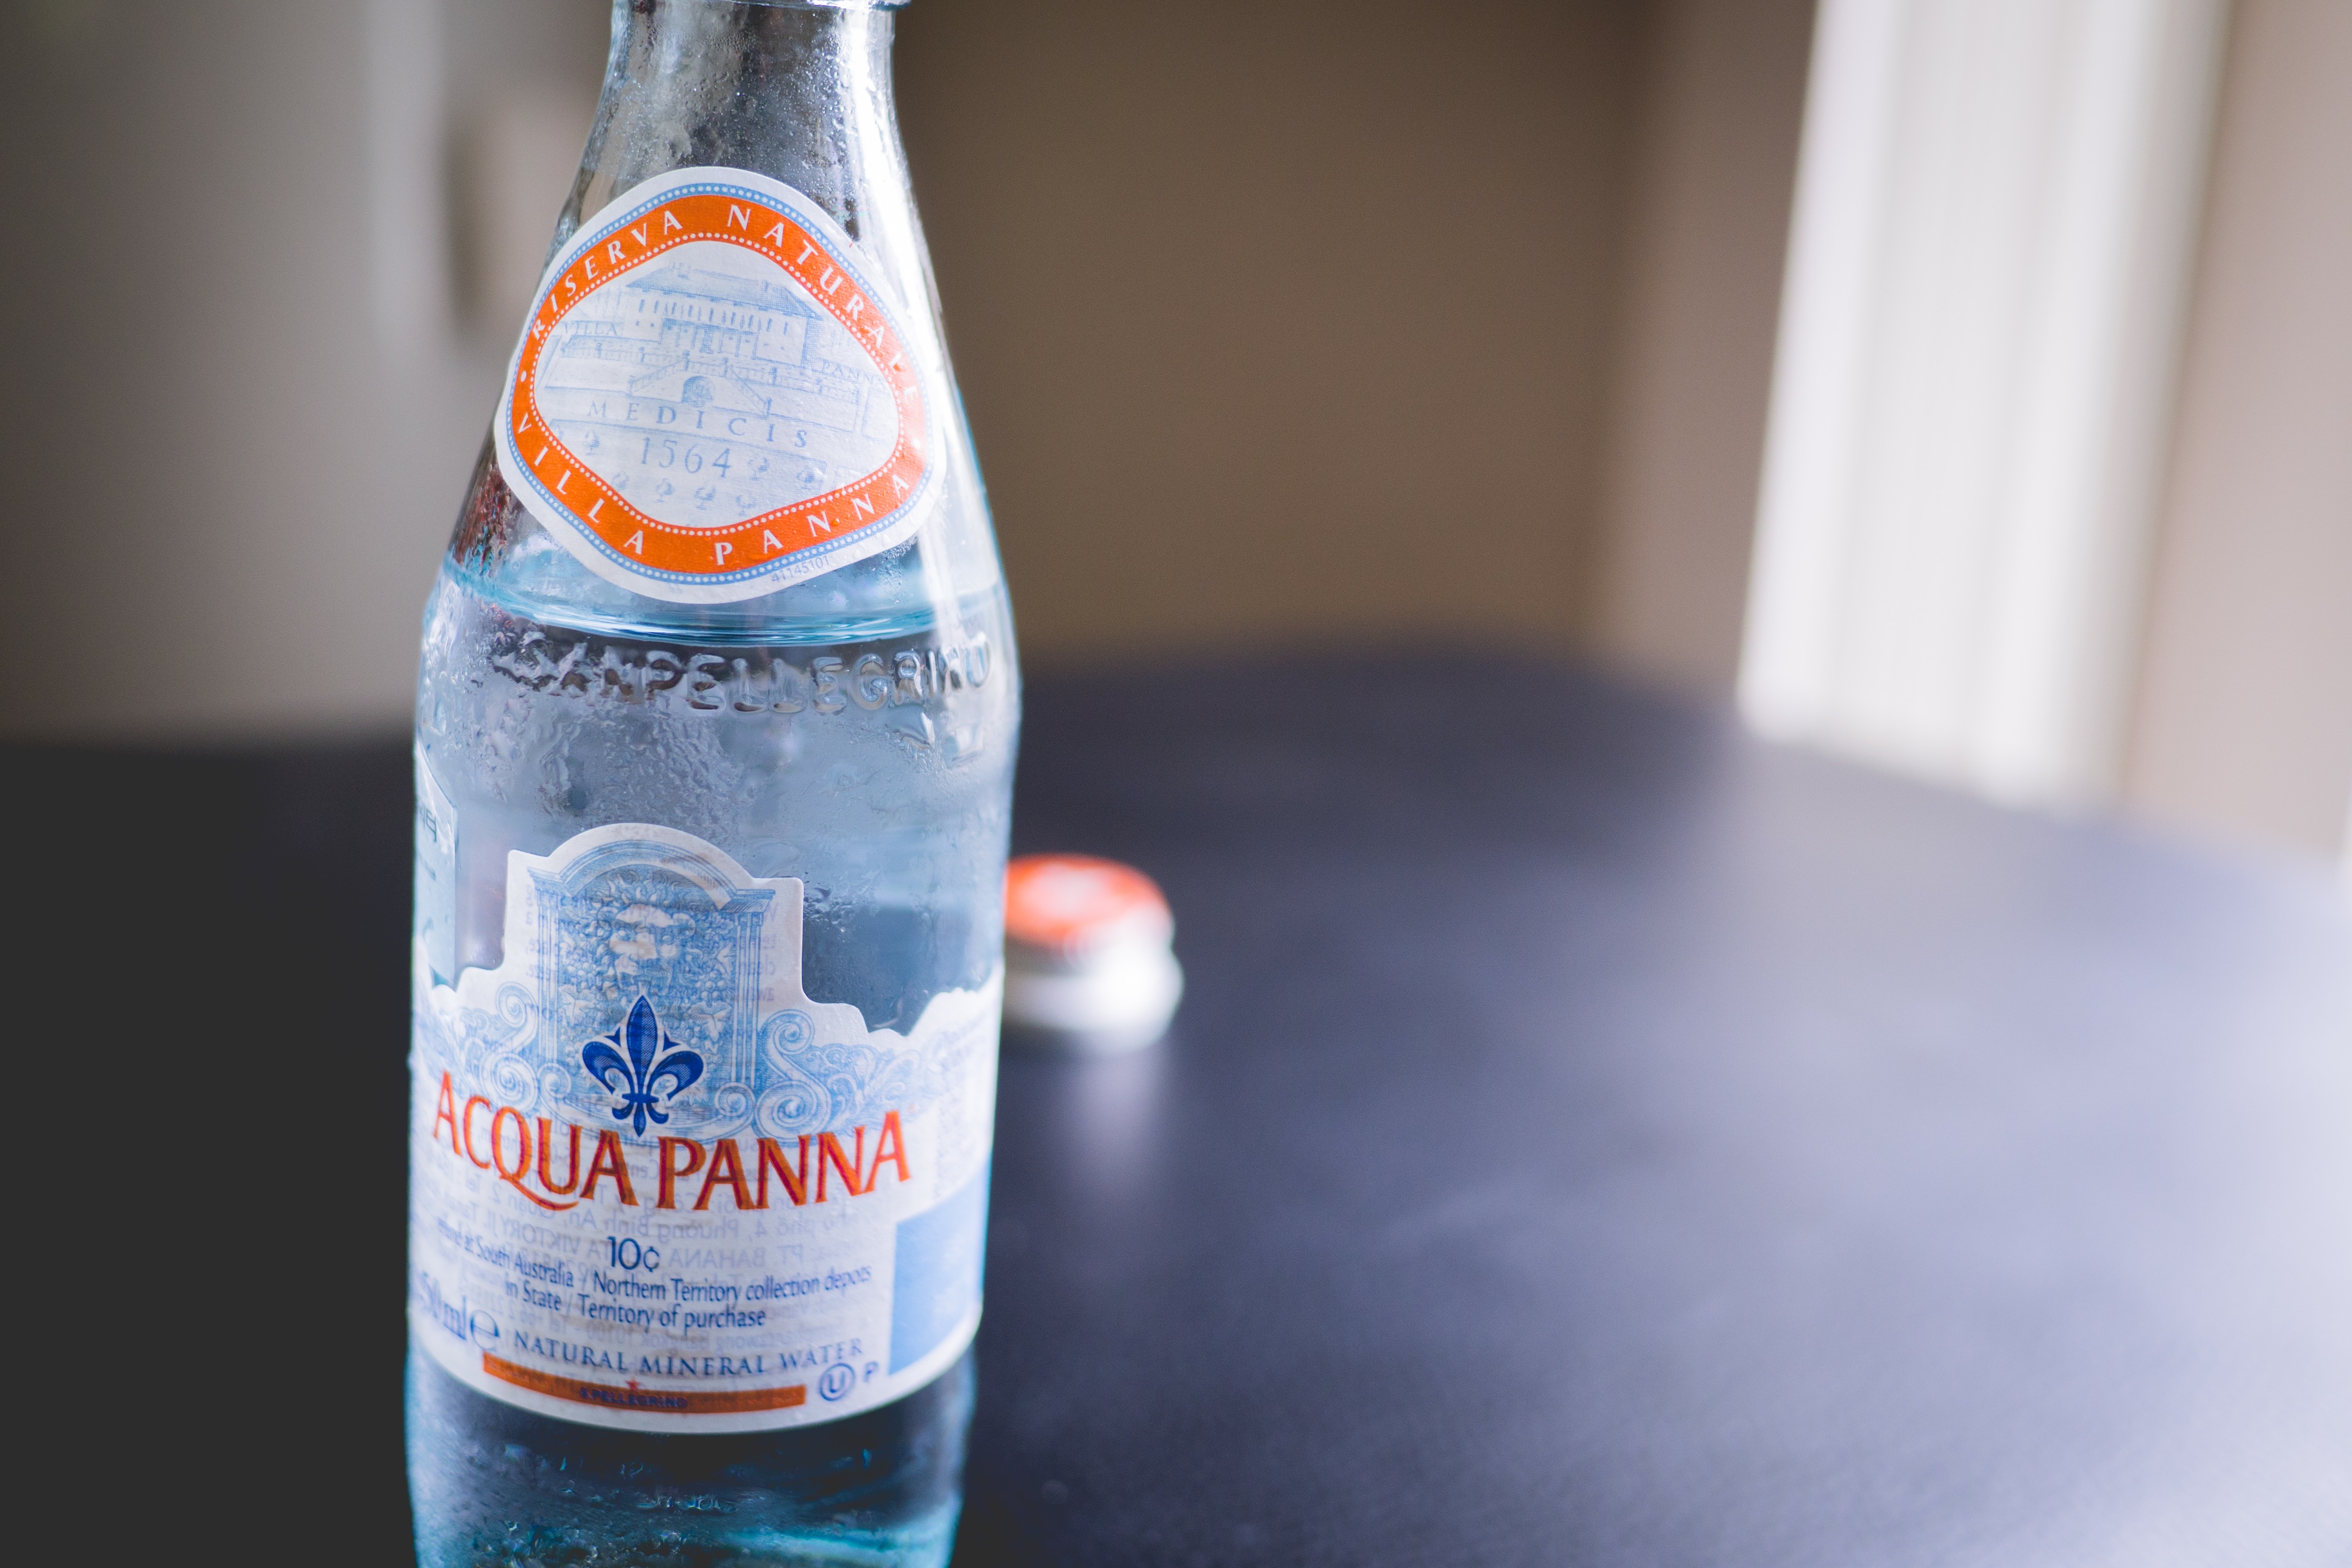
water, drink, bottle, blue, beer, alcohol, product, liqueur, drinking water, alcoholic beverage, distilled beverage